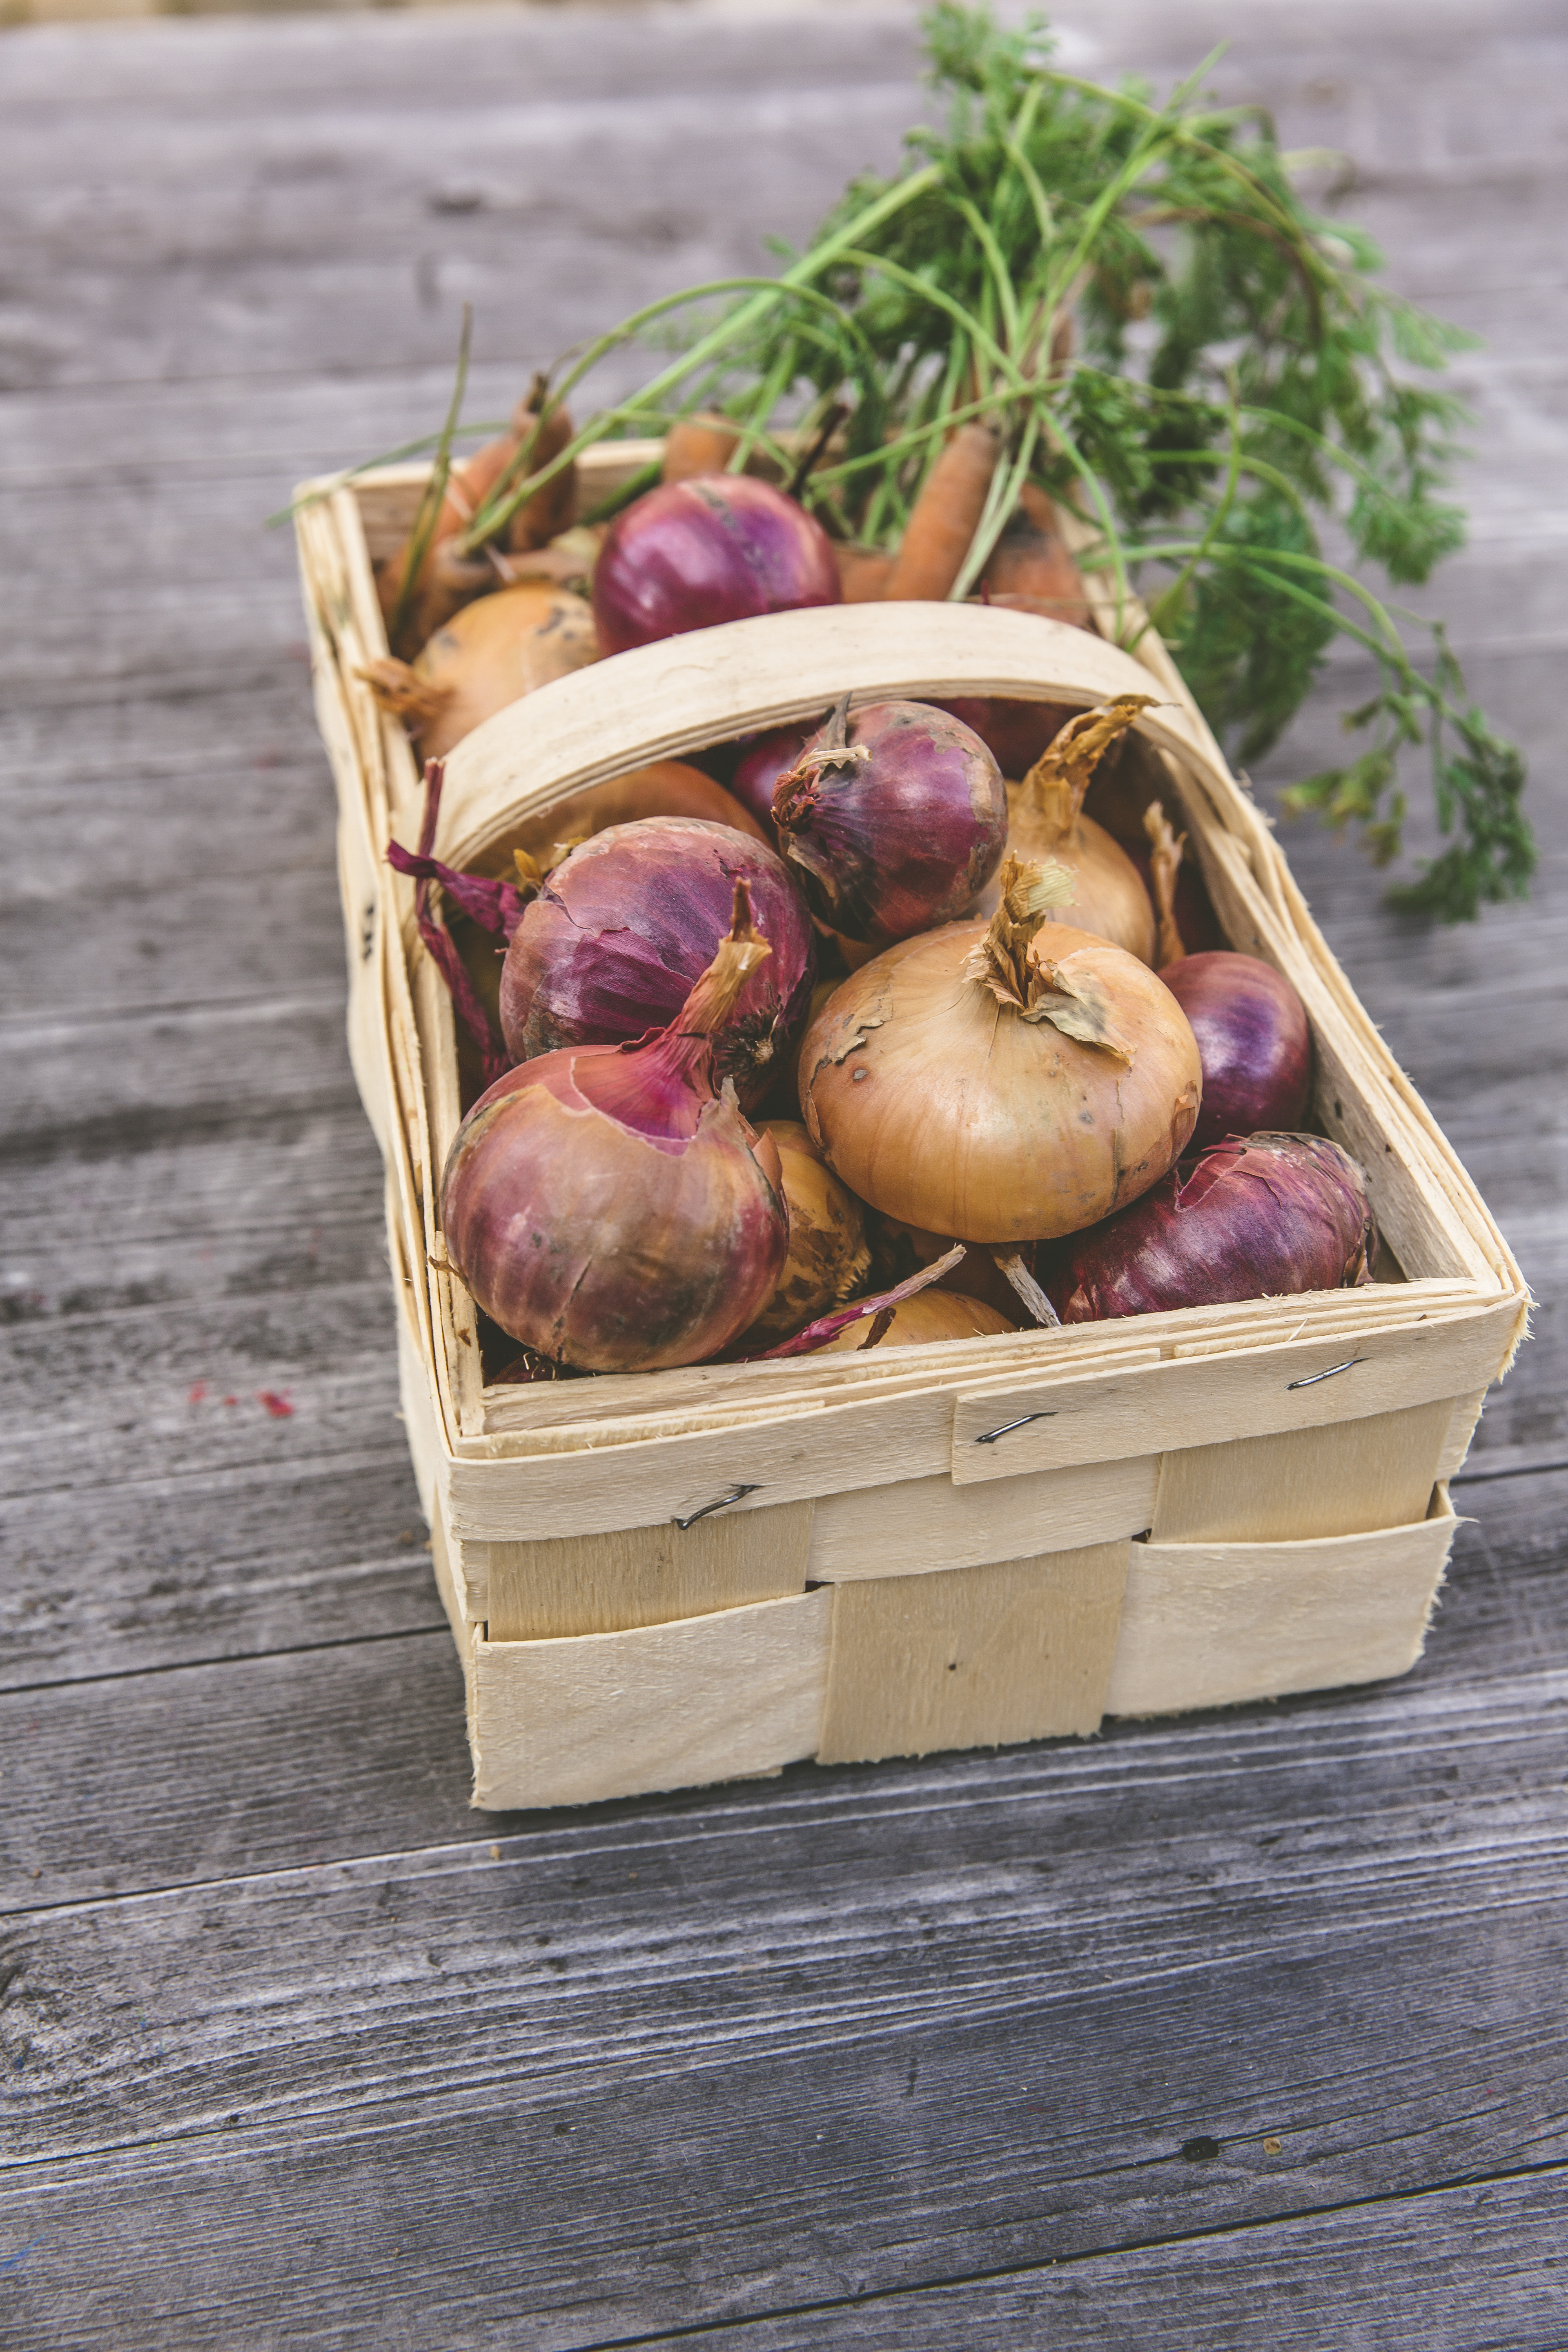
table, plant, food, harvest, produce, vegetable, basket, vegetables, wooden, onions, carrots, flowering plant, shallot, royalty free images